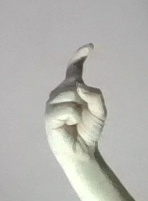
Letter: ra